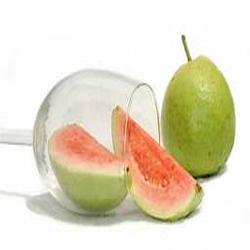
Label: Guava